John Aldridge (artist)

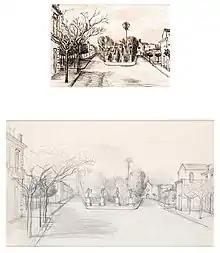
Aldridge's pen and ink drawing of "San Severo" and a pencil drawing of the same scene, circa 1944 or 1945. The pencil drawing is on the back of an aerial reconnaissance photograph.

Aldridge exhibited with the 'Seven and Five Society' at the Leicester Galleries from 1931 to 1933. In 1933, he presented his first one man-show at the Leicester Galleries in London and in 1934 he exhibited at the Venice Biennale art exhibition in Italy. During this period and for the rest of his life, Aldridge associated with the British poet Robert Graves and the poets and artists centred on him in the village of Deià, Mallorca. In 1933, at age 28, Aldridge, and his cats, moved to Great Bardfield in the Essex countryside and acquired 'Place House'. He quickly became a friend of his neighbour, Edward Bawden, himself a painter. The two artists collaborated in designing ‘Bardfield’ wallpapers during the later 1930s, which were distributed by Cole & Sons, a British wallpaper company. In 1941, Aldridge joined the British Intelligence Corps as an officer interpreting aerial photographs. After leaving the army in 1945, Aldridge returned to landscape painting. Although he was a skilled 'plein air' painter, many works were produced in his studio at his home; his subjects were the Essex countryside, scenes from his many visits to Italy and to Mallorca, and his much-loved garden at Place House.